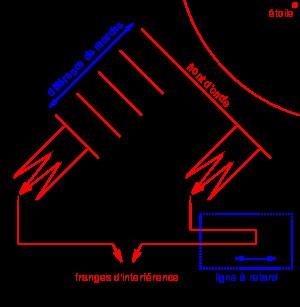
Un interféromètre optique à longue base est un type d'interféromètre composé de plusieurs télescopes et fonctionnant dans le spectre visible ou infrarouge. Il est utilisé en astronomie afin d'obtenir un pouvoir de résolution plus grand qu'avec un seul télescope.